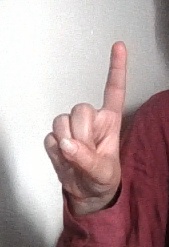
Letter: bb